If I Were a Boy

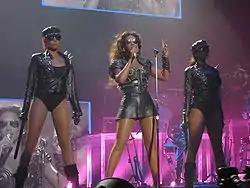

"If I Were a Boy" and "Single Ladies (Put a Ring on It)" were released simultaneously as "I Am... Sasha Fierce"'s two lead singles. The songs were taken from different discs of the album to demonstrate Beyoncé's conflicting personalities, the album's central theme. This motif was demonstrated by placing the ballads on a separate disc from the uptempo tracks. "If I Were a Boy" and "Single Ladies" were initially planned to debut on US radio stations on October 7, 2008, but both premiered the following day. "If I Were a Boy" debuted on Z100's "Elvis Duran and the Morning Show", while "Single Ladies" first aired on New York mainstream urban radio station Power 105.1. Both singles were added to rhythmic contemporary radio on October 13, 2008. That same day, "If I Were a Boy" was sent to contemporary hit radio, and "Single Ladies" was sent to urban contemporary radio. On November 24, 2008, "If I Were a Boy" was sent to US urban radio. Two digital EPs, each containing seven dance remixes of "If I Were a Boy" were released on February 10, 2009, in the US.